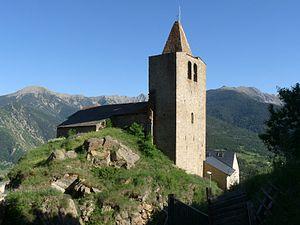
Eglise de Sauto, Pyrénées-Orientales, France
L'église Saint-Maurice de Sauto est une église romane située à Sauto, dans le département français des Pyrénées-Orientales.
Sauto est une commune française située dans le département des Pyrénées-Orientales en région Occitanie.